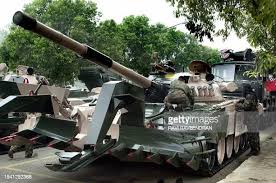
Label: Tank